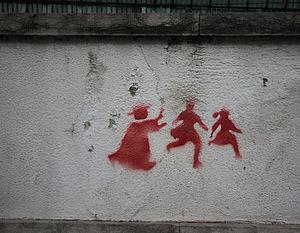
L'Église catholique fait face depuis la fin du XXᵉ siècle à la révélation de nombreuses affaires d’abus sexuels sur mineurs commis par des prêtres, des religieux ou des laïcs en mission ecclésiale sur différents continents. Certaines de ces affaires ont été portées en justice, mais d'autres sont prescrites, souvent parce qu'elles ont été couvertes ou étouffées par la hiérarchie ecclésiastique. Le haut clergé catholique a réagi tardivement à ces sujets largement médiatisés. Les papes Benoît XVI et François ont pris la parole clairement, en présentant leurs excuses pour les dommages causés à des enfants, mais l’accumulation des révélations provoque aussi une crise de confiance à l'intérieur de l'Église catholique et le départ de fidèles. La proportion de ces affaires concernant l’Église reste toutefois difficile à évaluer.